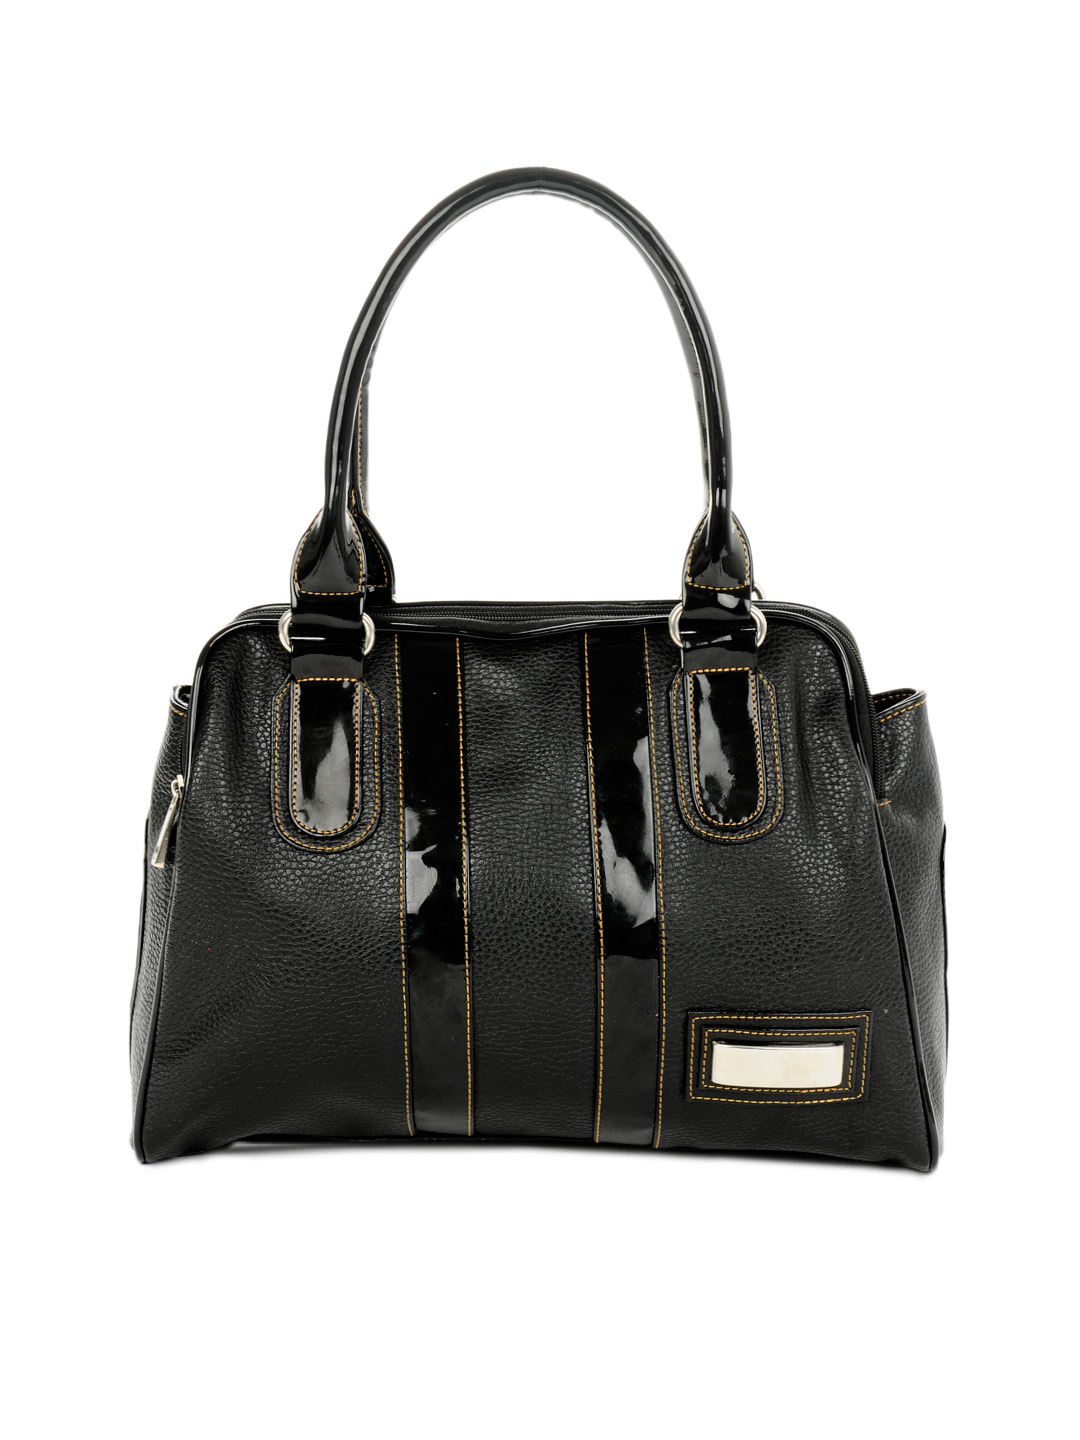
Spice Art Women Black Handbag
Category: Accessories / Bags / Handbags
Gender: Women
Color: Black
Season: Winter 2015
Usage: Casual